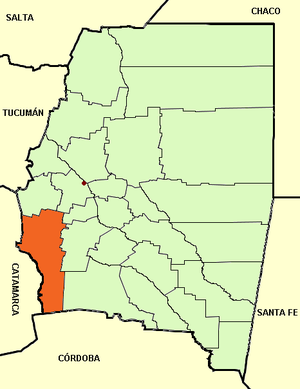
Le département de Choya est une des 27 subdivisions de la province de Santiago del Estero, en Argentine. Son chef-lieu est la ville de Frías.